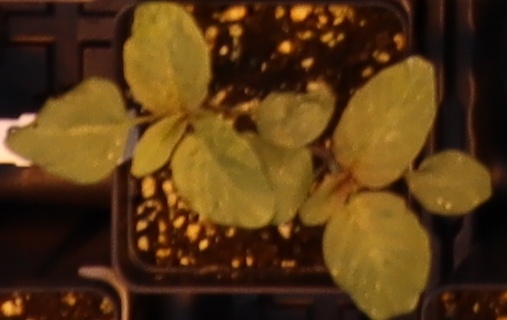
Label: Redroot Pigweed